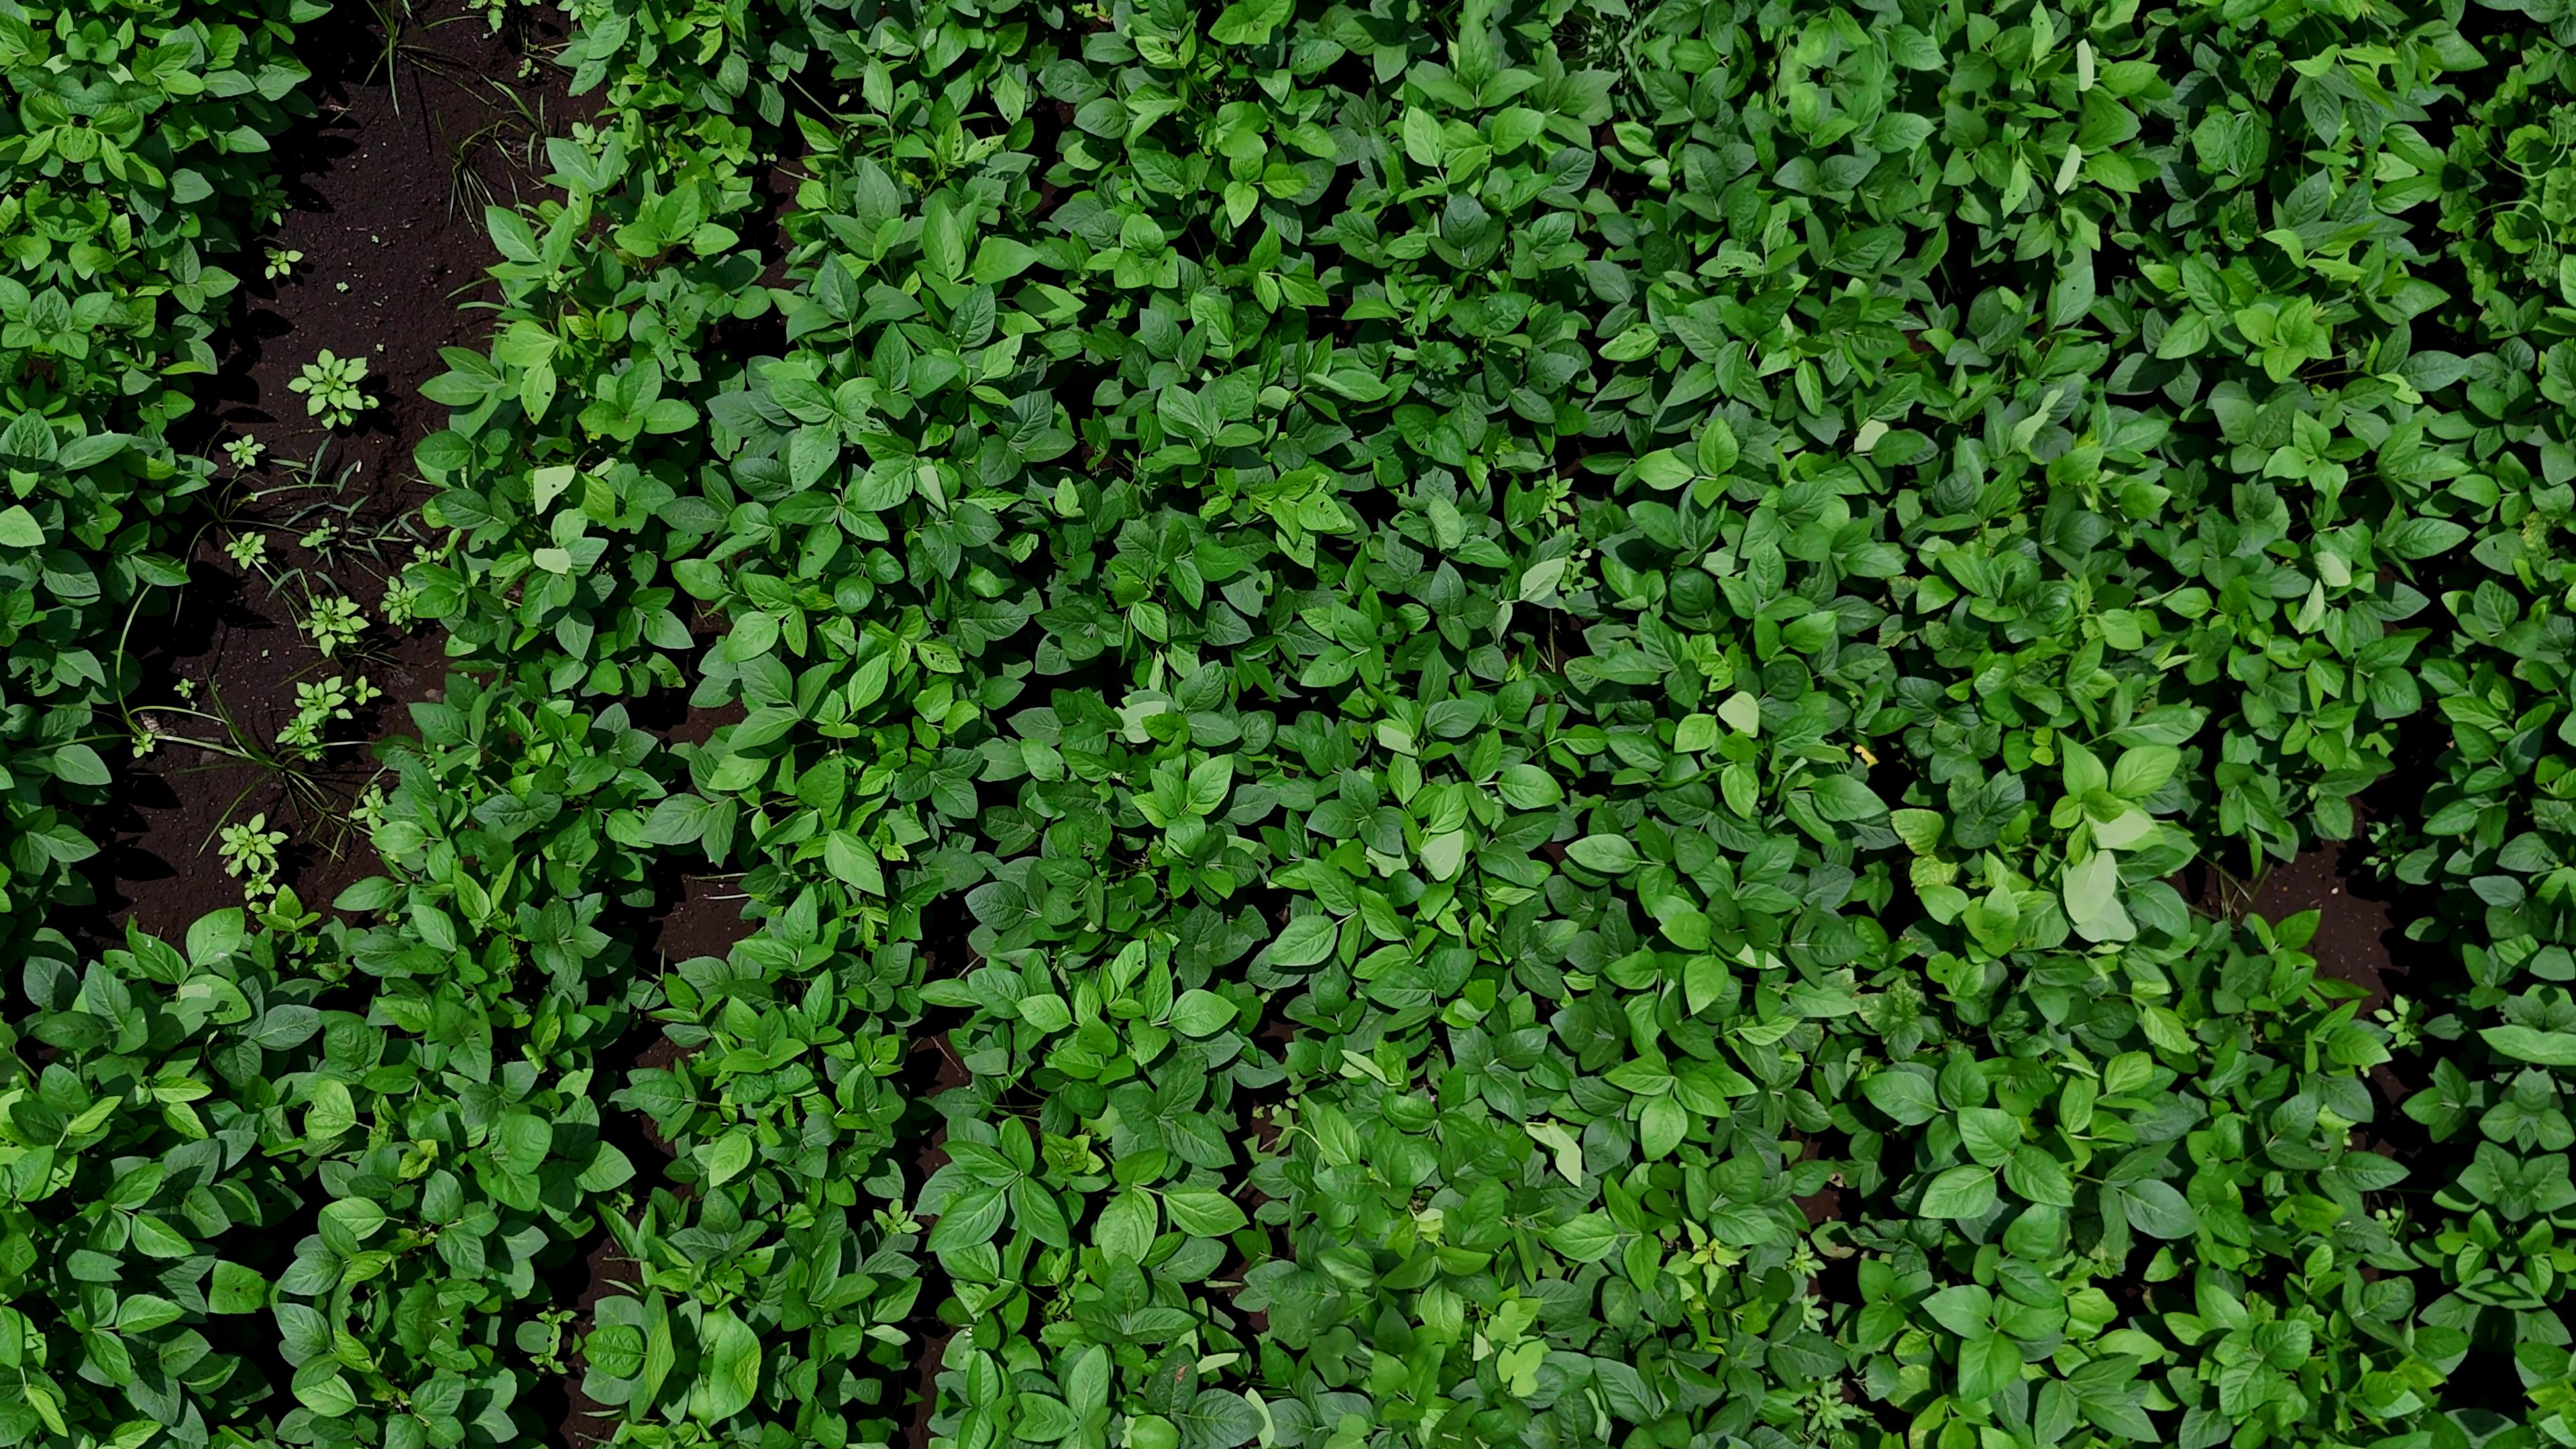
Label: Healthy